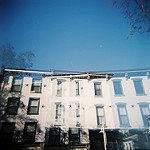
Scene: Outdoor